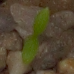
Label: common_chickweed